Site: brandenburg
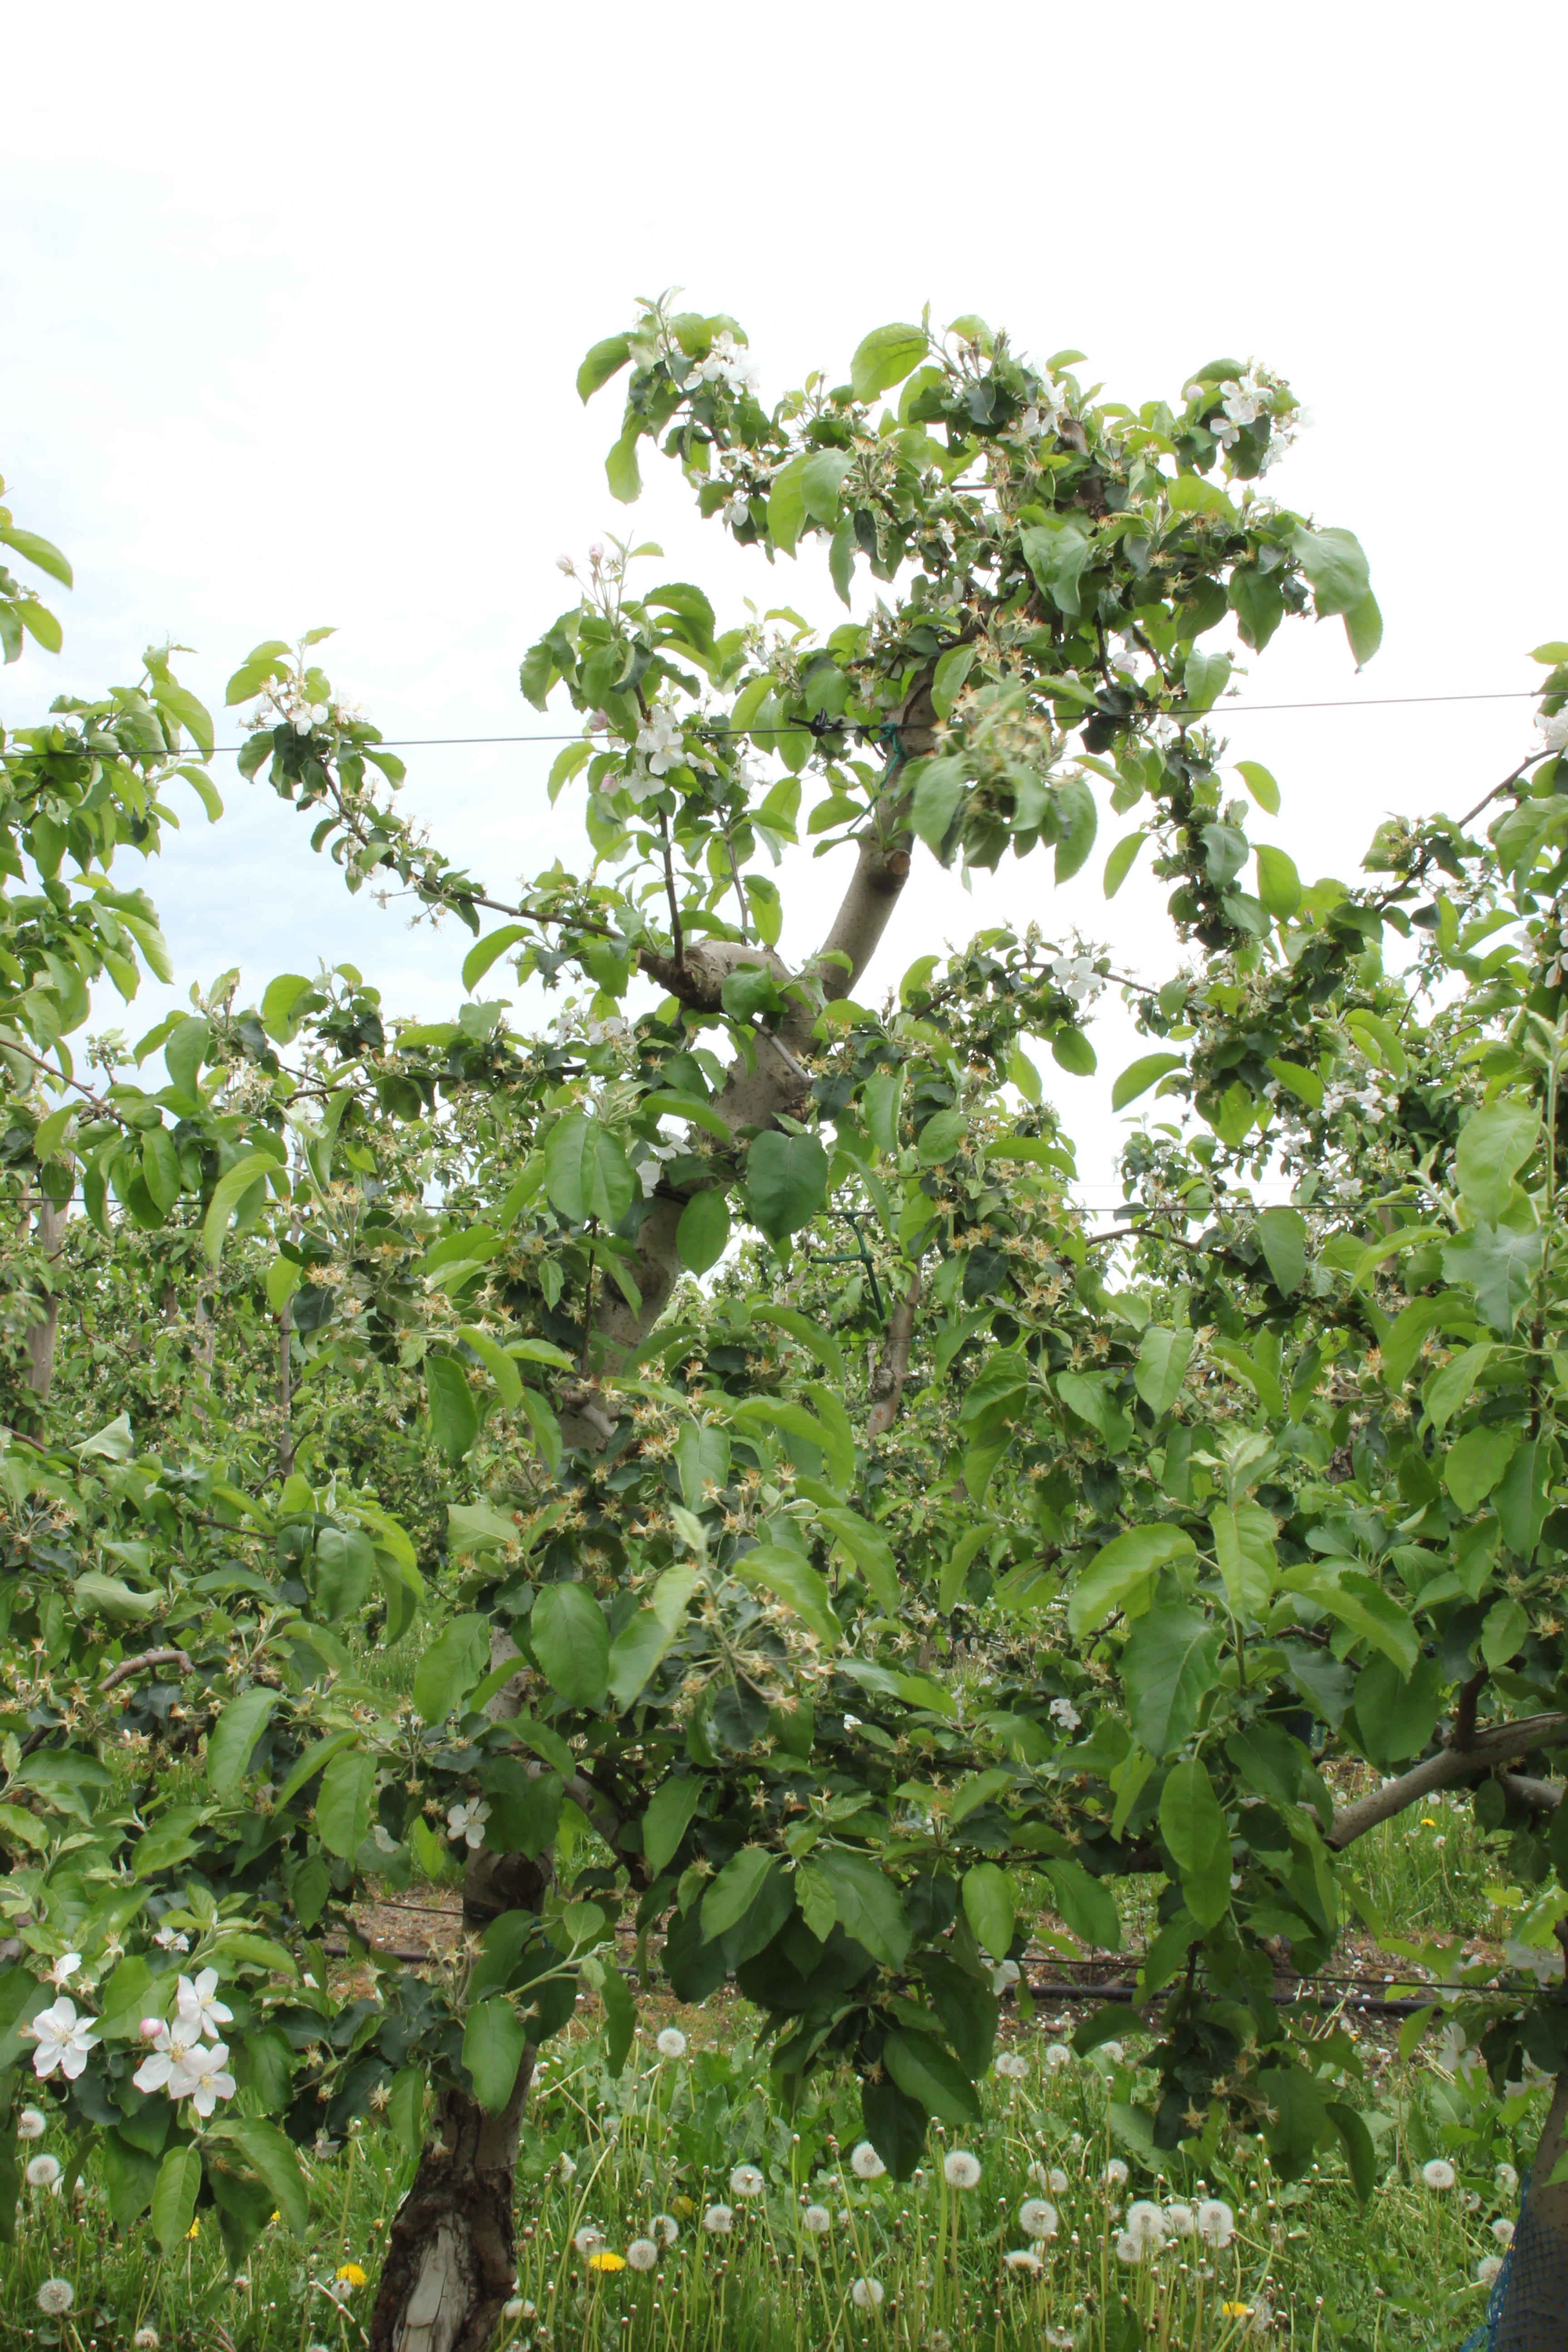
Growth stage (BBCH 67): Flowering